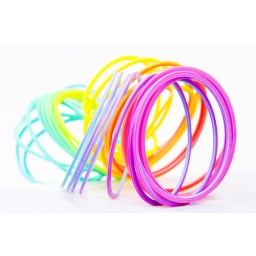
on a white plastic bag found in a dumpster and shot there.